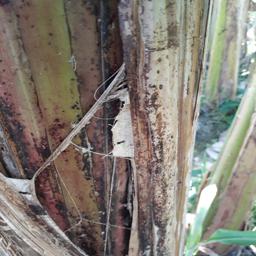
Label: BACTERIAL SOFT ROT